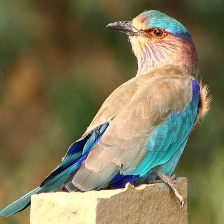
Species: INDIAN ROLLER
Scientific name: CORACIAS BENGHALENSIS